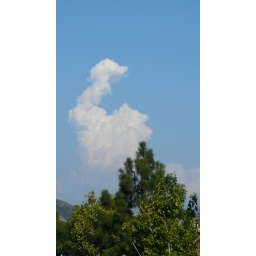
We went to Jamba Juice and these clouds were in the sky